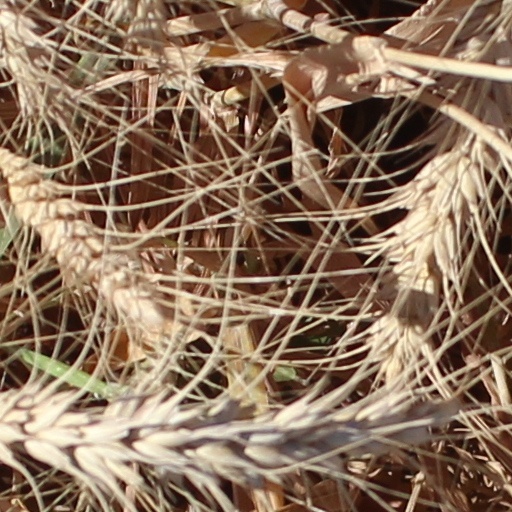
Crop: wheat